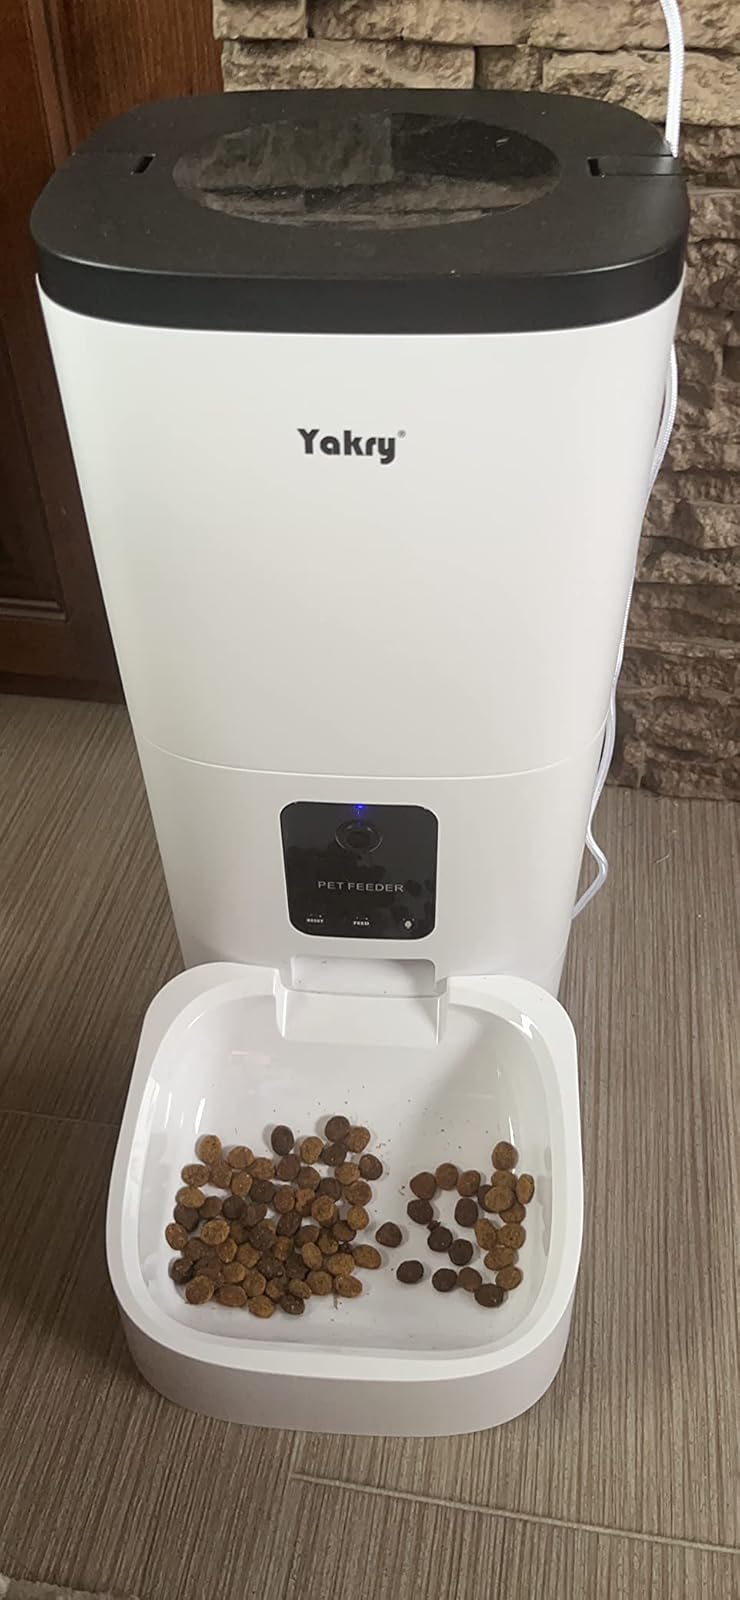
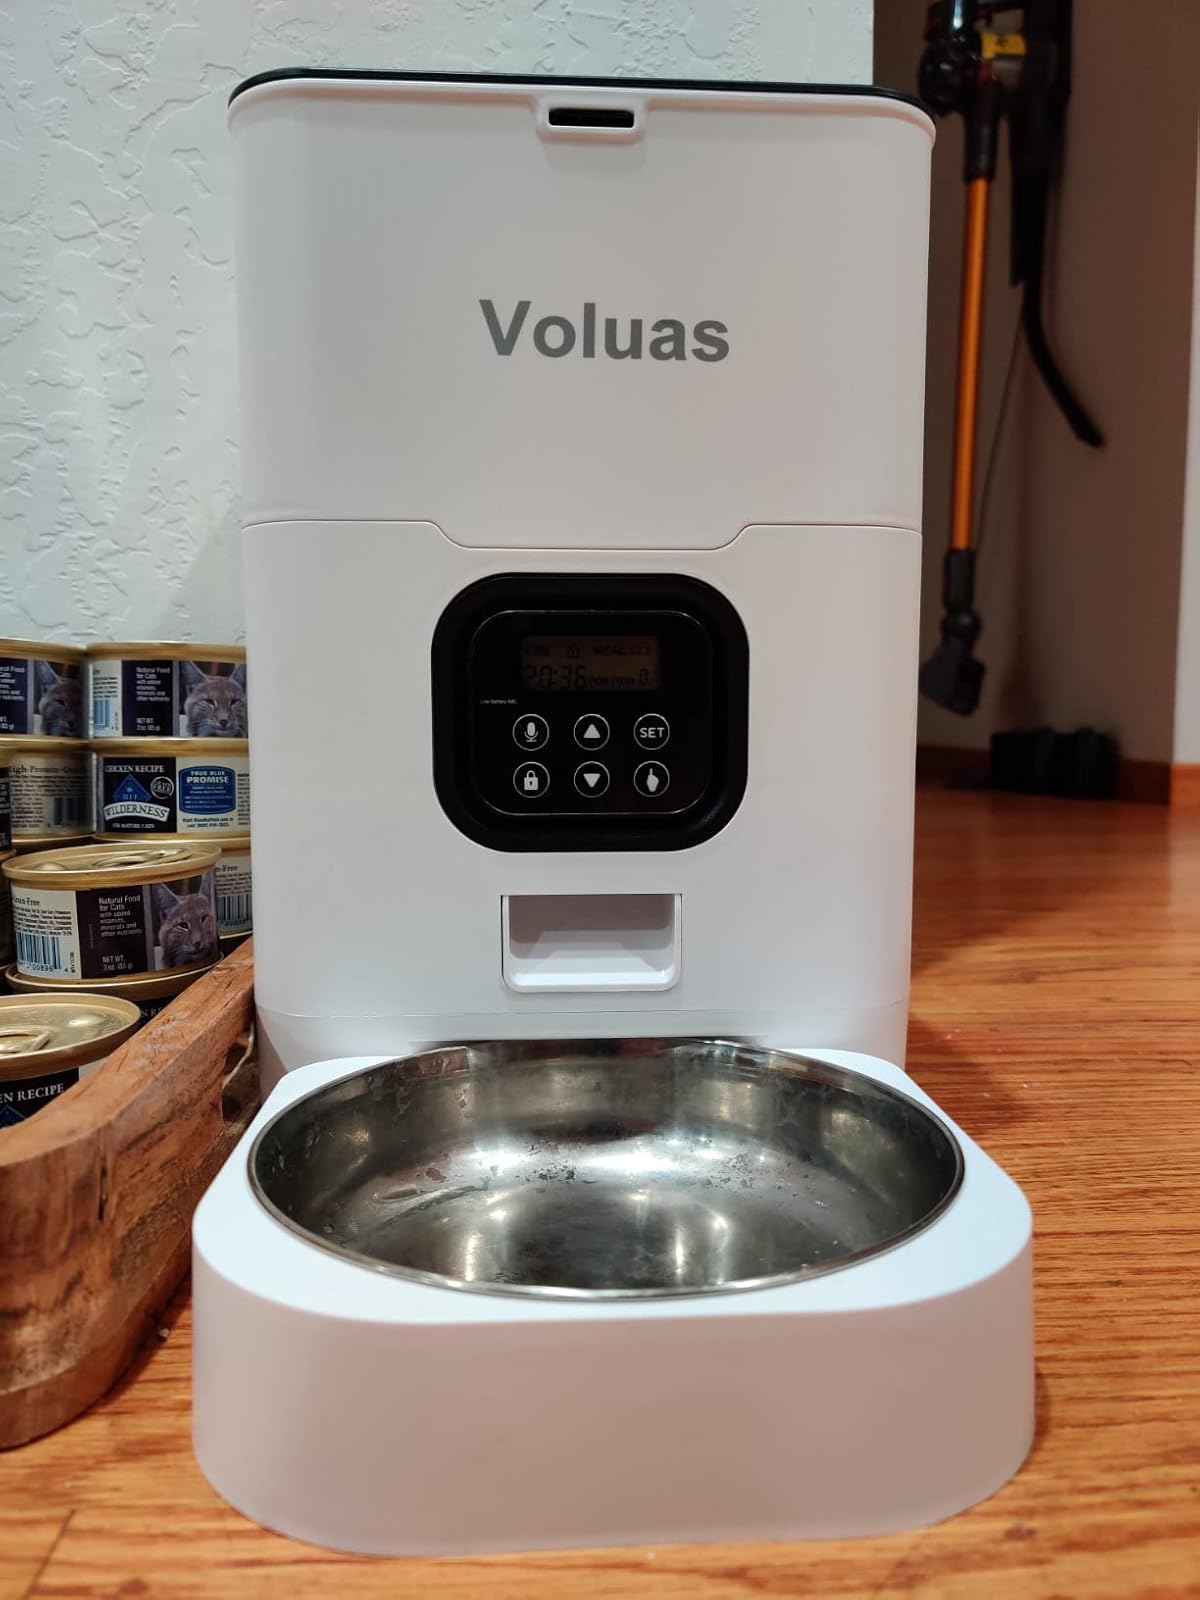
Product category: items_feeder
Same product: no